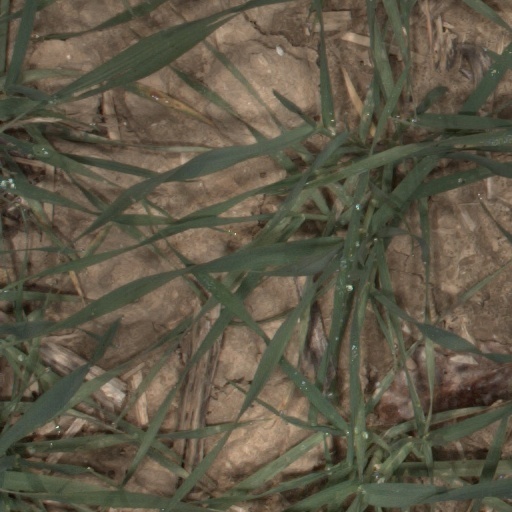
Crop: wheat